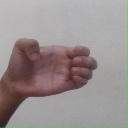
अक्षर: ख